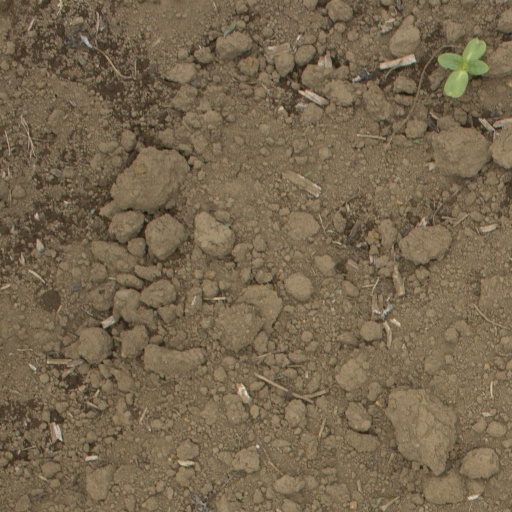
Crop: Jerusalem artichoke